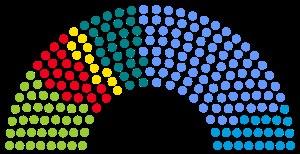
Cette liste présente les 205 membres de la 18ᵉ législature du Landtag de Bavière au moment de leur élection le 14 octobre 2018 lors des élections régionales de 2018 en Bavière. Elle présente les élus du land et précise si l'élu a été élu dans le cadre d'une des 91 circonscriptions de manière directe, ou par le scrutin proportionnel de Hare.